Monbardon

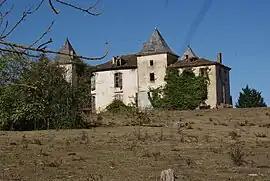
The castle

Monbardon is a former commune in the Gers department in southwestern France. It was merged into the new commune Cap d'Astarac on 1 January 2025.